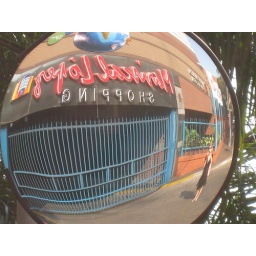
Walking by the shopping mall today I was intrigued by the mirror for the car exit. 4 October 2009